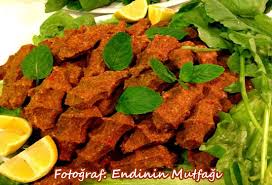
Yemek: cig_kofte